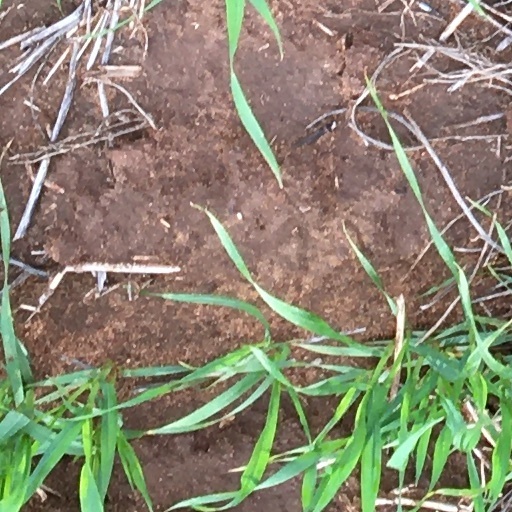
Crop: wheat